Christian Volckman

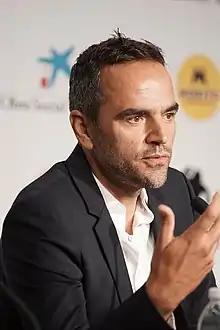
Image of Christian Volckman at Festival de Cinema de Sitges 2019

Christian Volckman (b. 1971) is a French film director, author, and painter. He is a graduate of Ecole Supérieure d'Arts Graphiques in Paris.